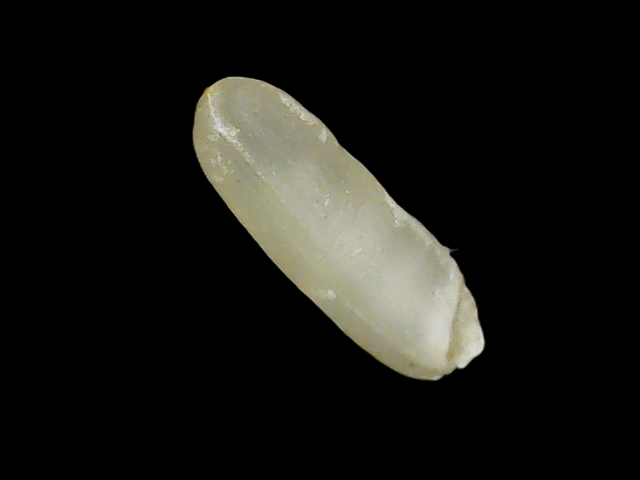
Rice variety: Binadhan7